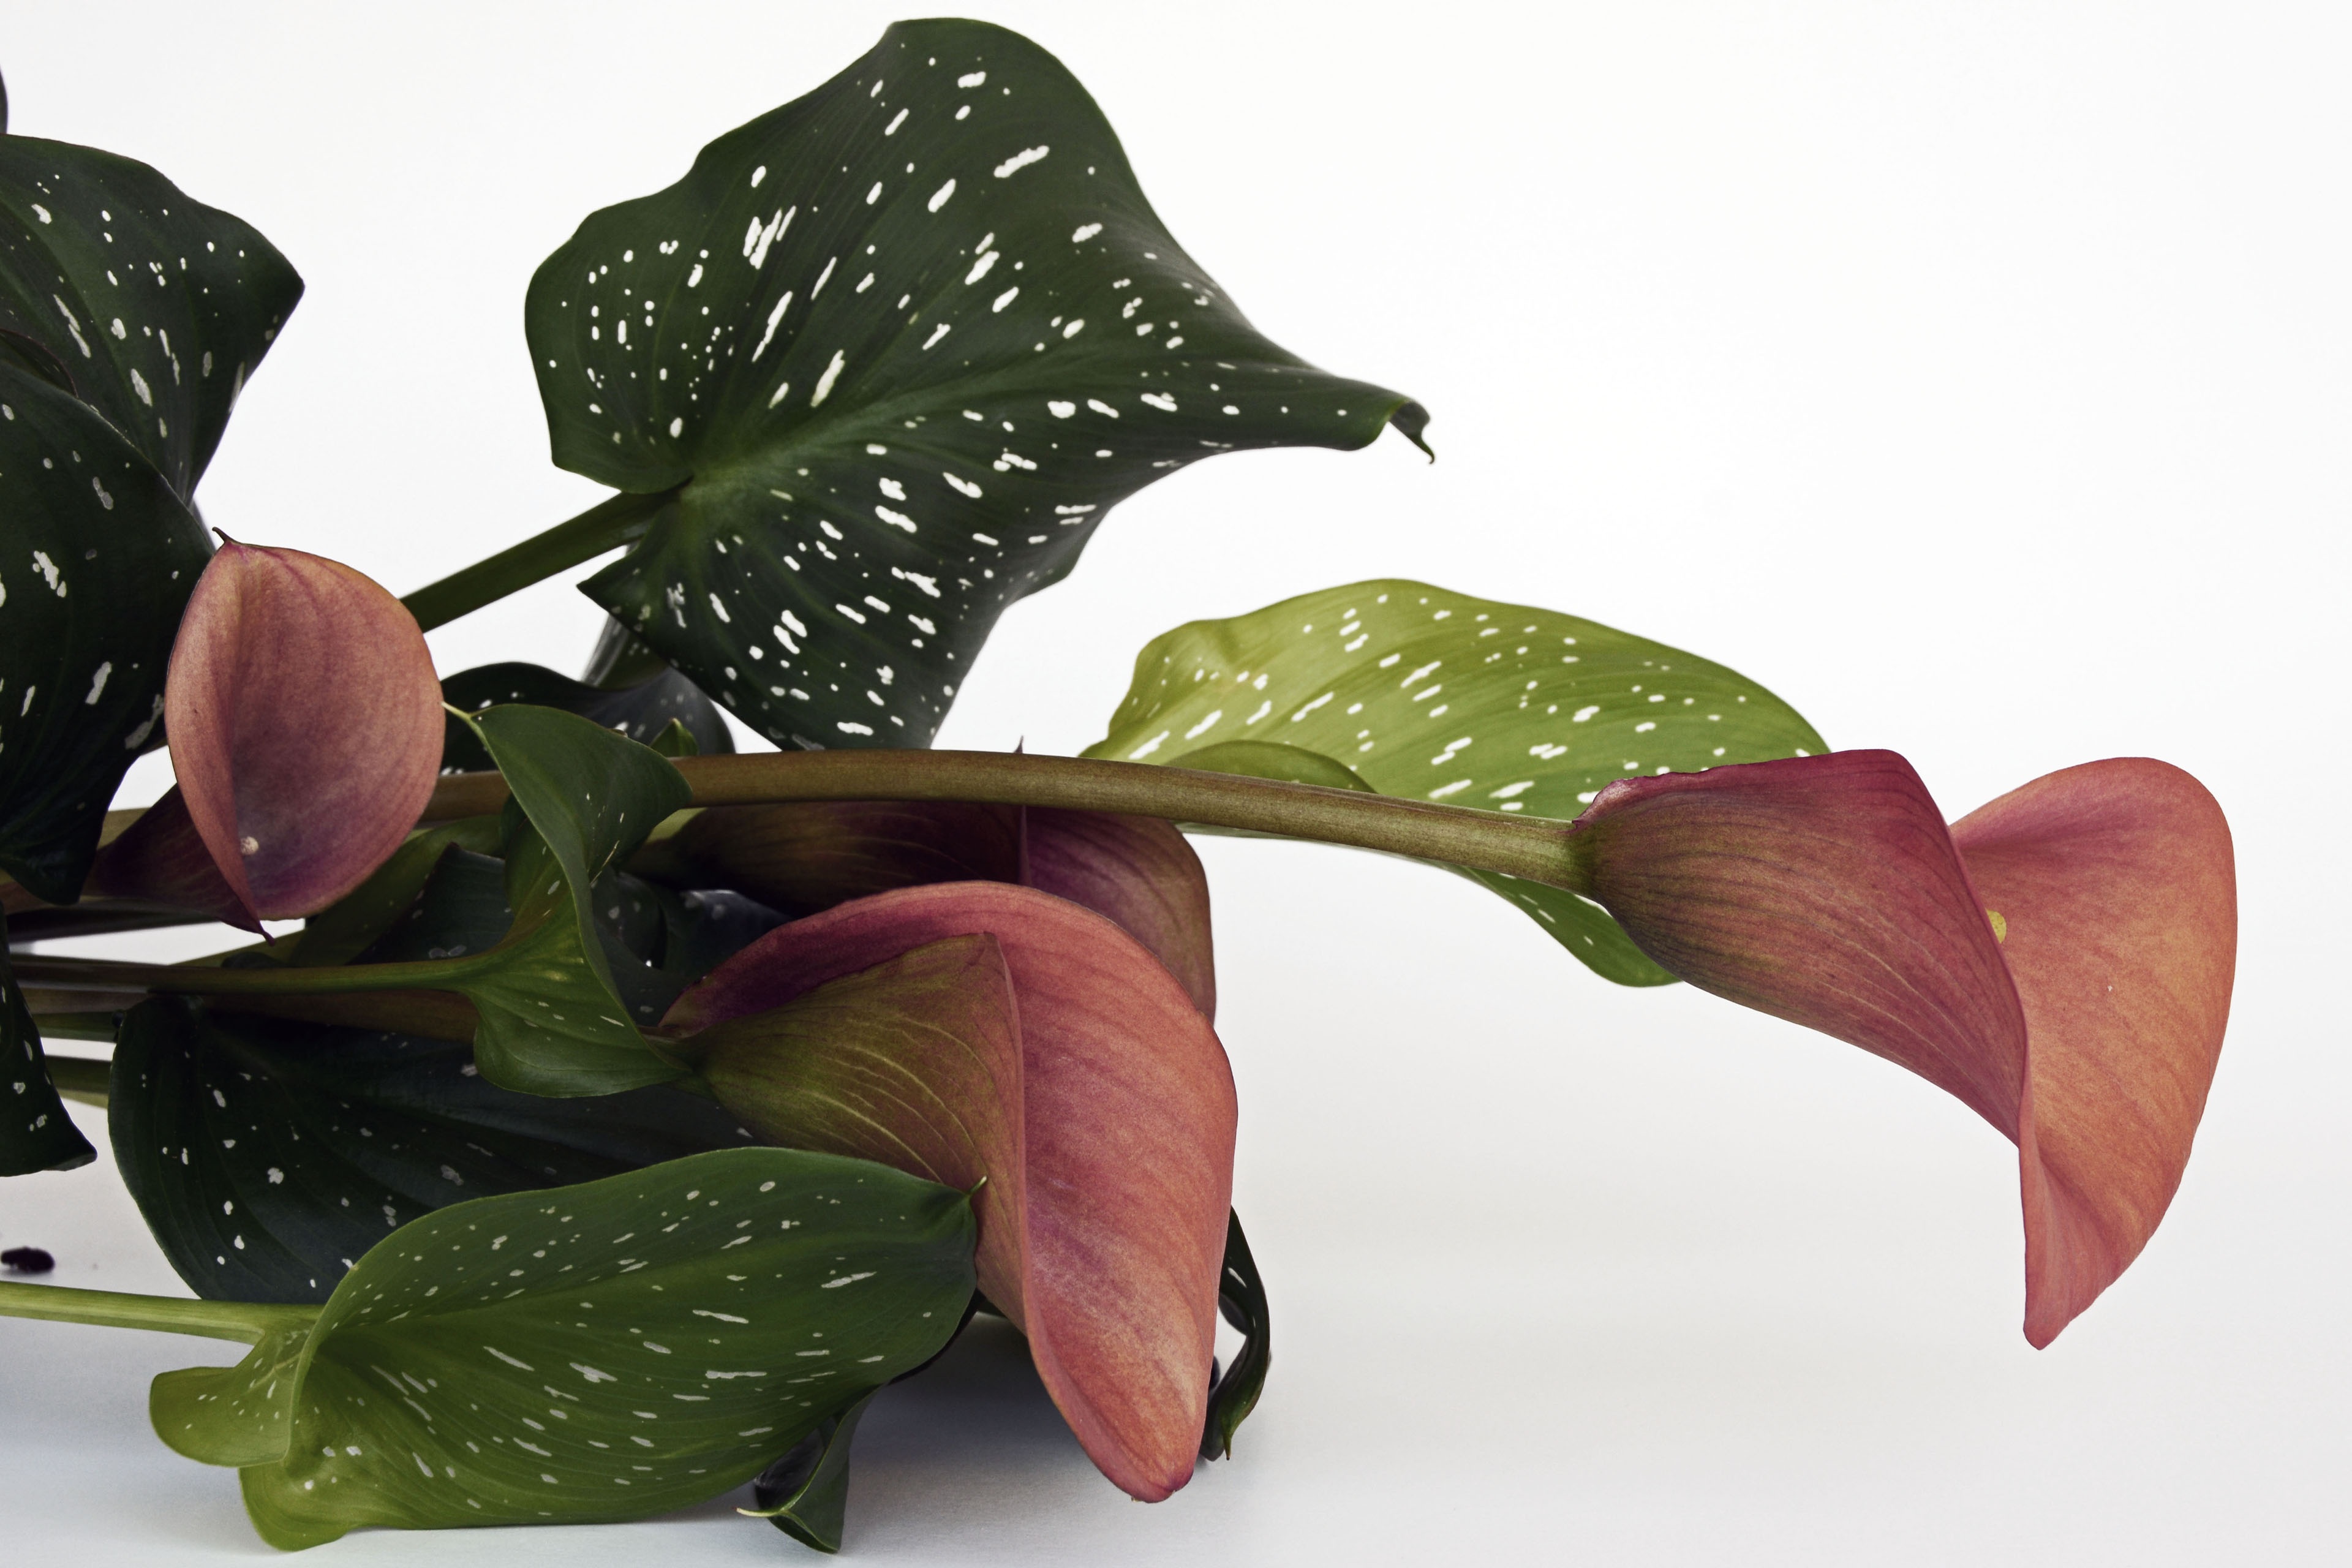
nature, branch, plant, leaf, flower, petal, food, green, red, produce, flora, flowers, floristry, calla, mourning, immortality, arum, flowering plant, floral design, flowers of mourning, land plant, flower arranging